Kodza Déré Decauville Railway

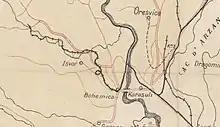
Historic map, September 1917

The Decau­ville railway with a gauge of started from the railway station Axioupolis (Αξιούπολης). The station was known until 1927 as Goumentja. The railway crossed the town of Axioupolis, historically known as Bohemitsa (Μποέμιτσα) passing two churches and a mosque. To gain height quickly, it went through an elaborately built Vróncho Spiral (βρόγχο), to Pigi (Πηγή), then known as Isvor. From there it followed the valley of the Kodza Déré River to the terminus Black Tree (μαύρο δένδρο) below the Koúpa Mountain (Κούπα), to supply the Allied Forces at the Macedonian front with supplies and ammunition.